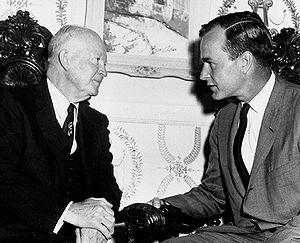
George H.W. Bush / Tidlig politisk karriere / I Kongressen 1966–70
Bush sammen med præsident Dwight D. Eisenhower.
George Herbert Walker Bush var en amerikansk forretningsmand og republikansk politiker, som var USAs præsident 1989–1993. Før han tiltrådte præsidentembedet, var han vicepræsident under præsident Ronald Reagan 1981–1989.